Attempted exclusion of Egon Kisch from Australia

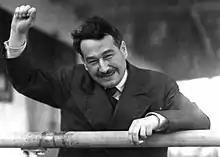
Kisch greets supporters with the communist salute before making his famous leap from the "Strathaird"

On 12 November 1934, large groups of Kisch supporters gathered in Melbourne and the "Strathaird" was surrounded by boatloads of Kisch well-wishers. The International Labor Defense (another Münzenberg Trust front) engaged Melbourne barrister Joan Rosanove, who, with a group of Kisch supporters, went aboard the "Strathaird" and initiated a "habeas corpus" action.